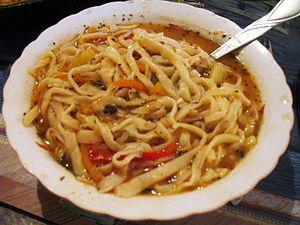
Le kesme ou kespe ; azéri : Əriştə ; persan : رشته ; turc : erişte ou kesme est un plat traditionnel d'Asie centrale à base de nouilles préparé chez les Kirghizes ou les Kazakhs. Le mot en lui-même est une substantivation du verbe « couper » ou « trancher », en référence au découpage en tranches de la pâte utilisée pour préparer les nouilles. Le terme peut faire référence aux nouilles en elles-mêmes ou aux plats préparés à partir des mêmes nouilles. Le kesme était initialement un plat familial fait à la maison, et n'était pas fréquemment trouvé dans les restaurants ou les cafés. C'est un plat relativement récent.